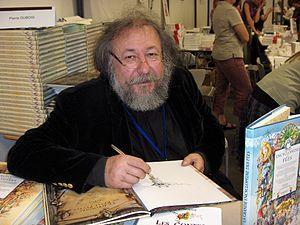
La Grande Encyclopédie des fées est le deuxième et le plus connu des ouvrages encyclopédiques de Pierre Dubois à propos du petit peuple. Faisant suite à La Grande Encyclopédie des lutins, il est consacré, ainsi que l'indique son titre, aux fées, et contient les descriptions de plus de 100 créatures féeriques sous forme de récits issus du folklore, avec des fiches de présentation et des illustrations de Claudine et Roland Sabatier.
Pierre Dubois, né le 19 juillet 1945 à Charleville-Mézières, est un auteur, scénariste de bande dessinée, écrivain, conteur et conférencier français à l'origine du regain d'intérêt pour les fées et le petit peuple en France. Passionné très tôt par la féerie et les contes, il devient illustrateur après de courtes études aux beaux-arts, puis rassemble des légendes locales qu'il restitue dans des chroniques à la radio et à la télévision durant plus de trente ans, ce qui lance sa carrière et rend sa passion publique. Il est l'inventeur de l'elficologie, ou « étude du petit peuple », comme d'un équivalent à l'étude des « fairies », bien qu'il s'agisse à l'origine d'une simple blague de sa part. Son premier album de bande dessinée en tant que scénariste est publié en 1986 et ne connaît qu'un succès d'estime. Depuis, il en sort un chaque année et continue à intervenir régulièrement à la télévision ainsi que dans des conférences, toujours dans l’univers des contes, du rêve et des légendes liées au petit peuple, qui sont devenus ses spécialités.